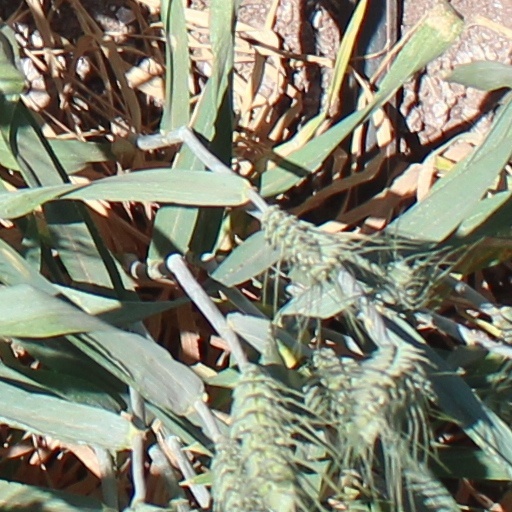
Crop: wheat